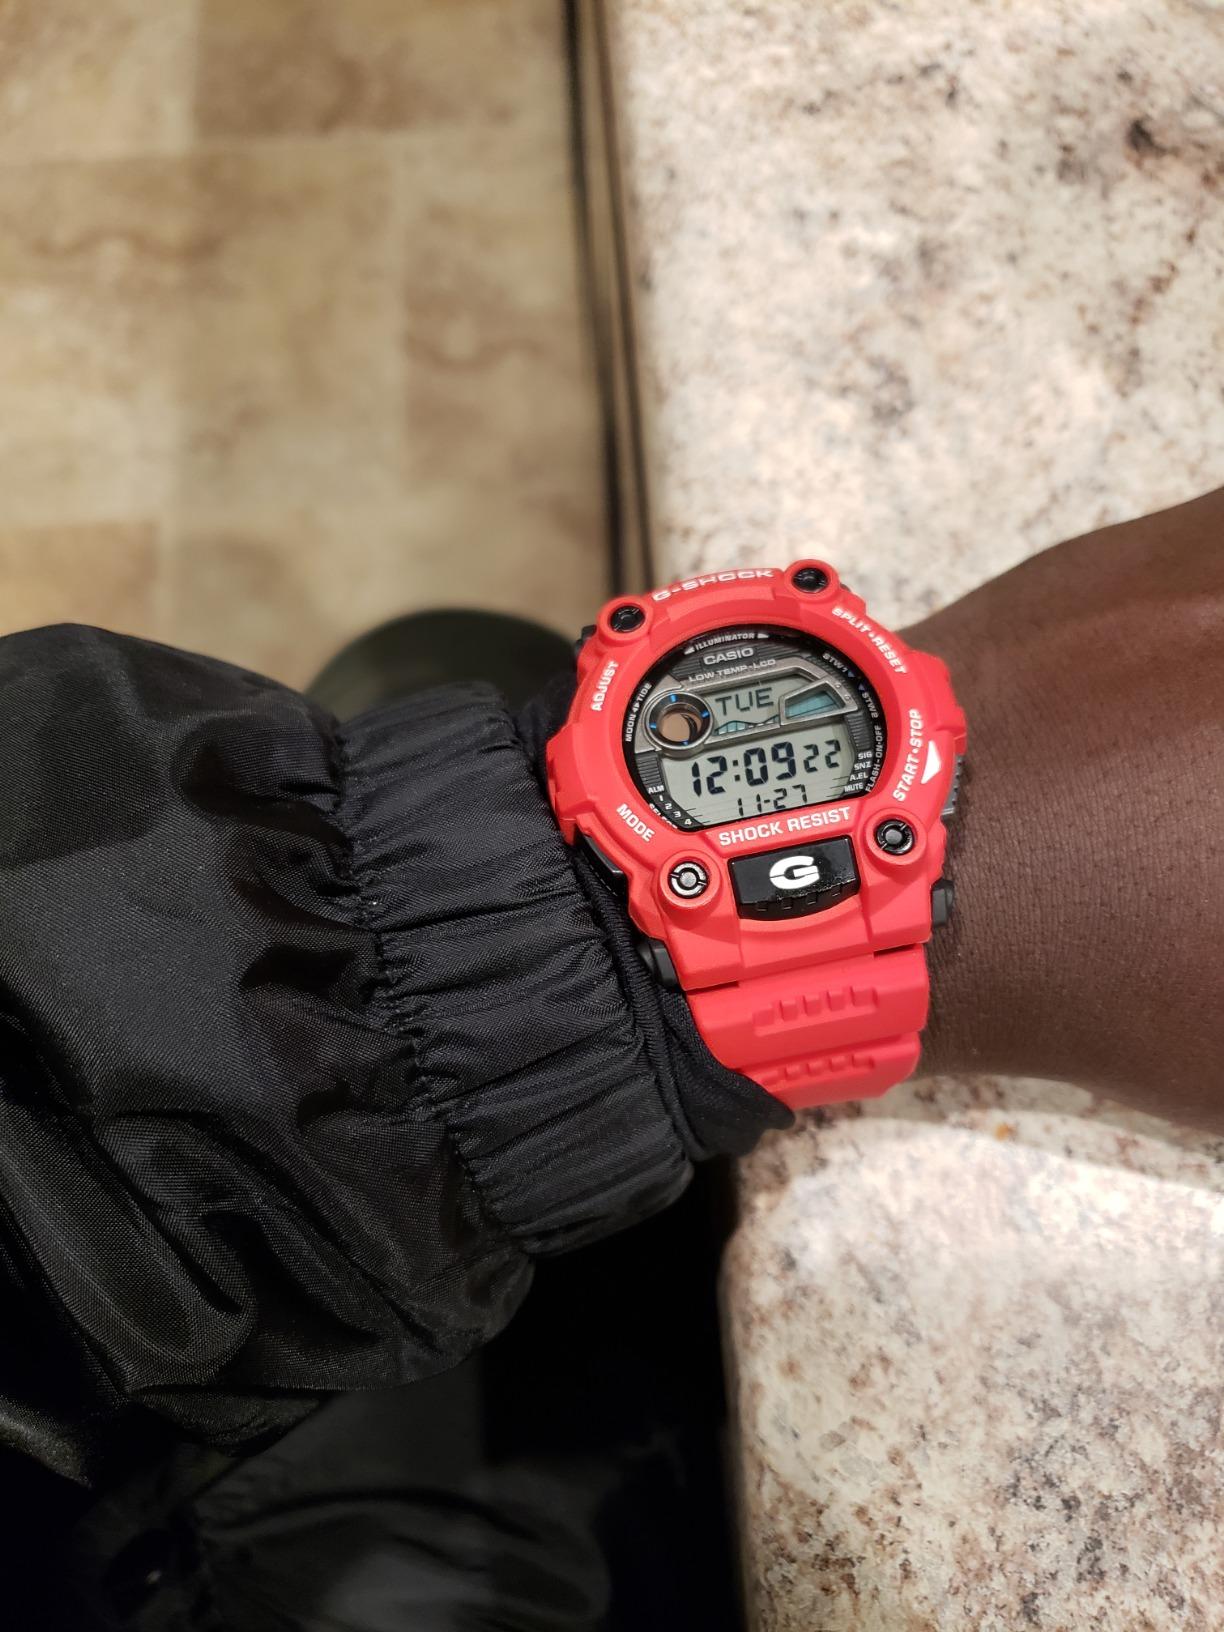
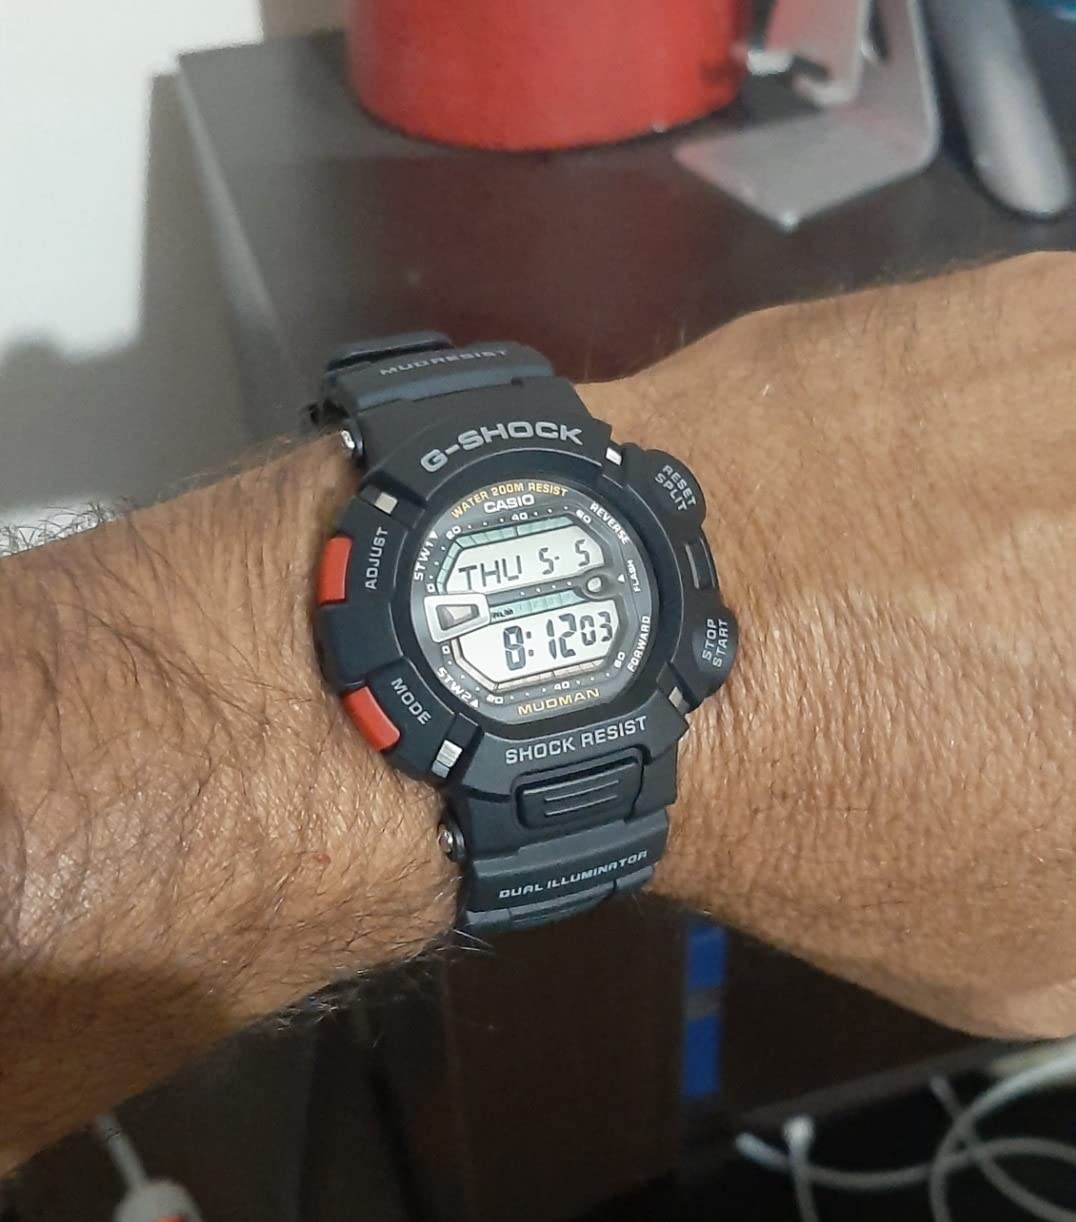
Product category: accessories_watch
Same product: no